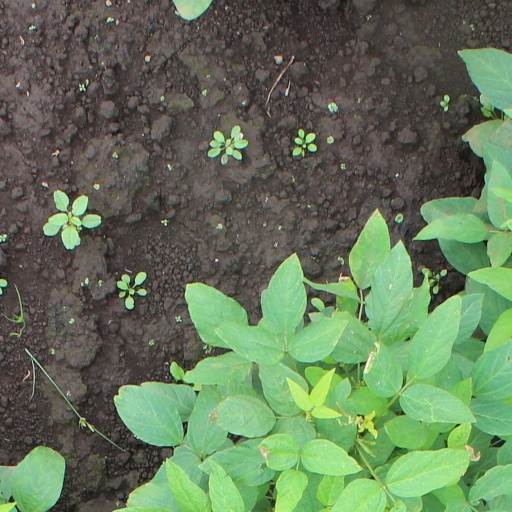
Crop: soybean